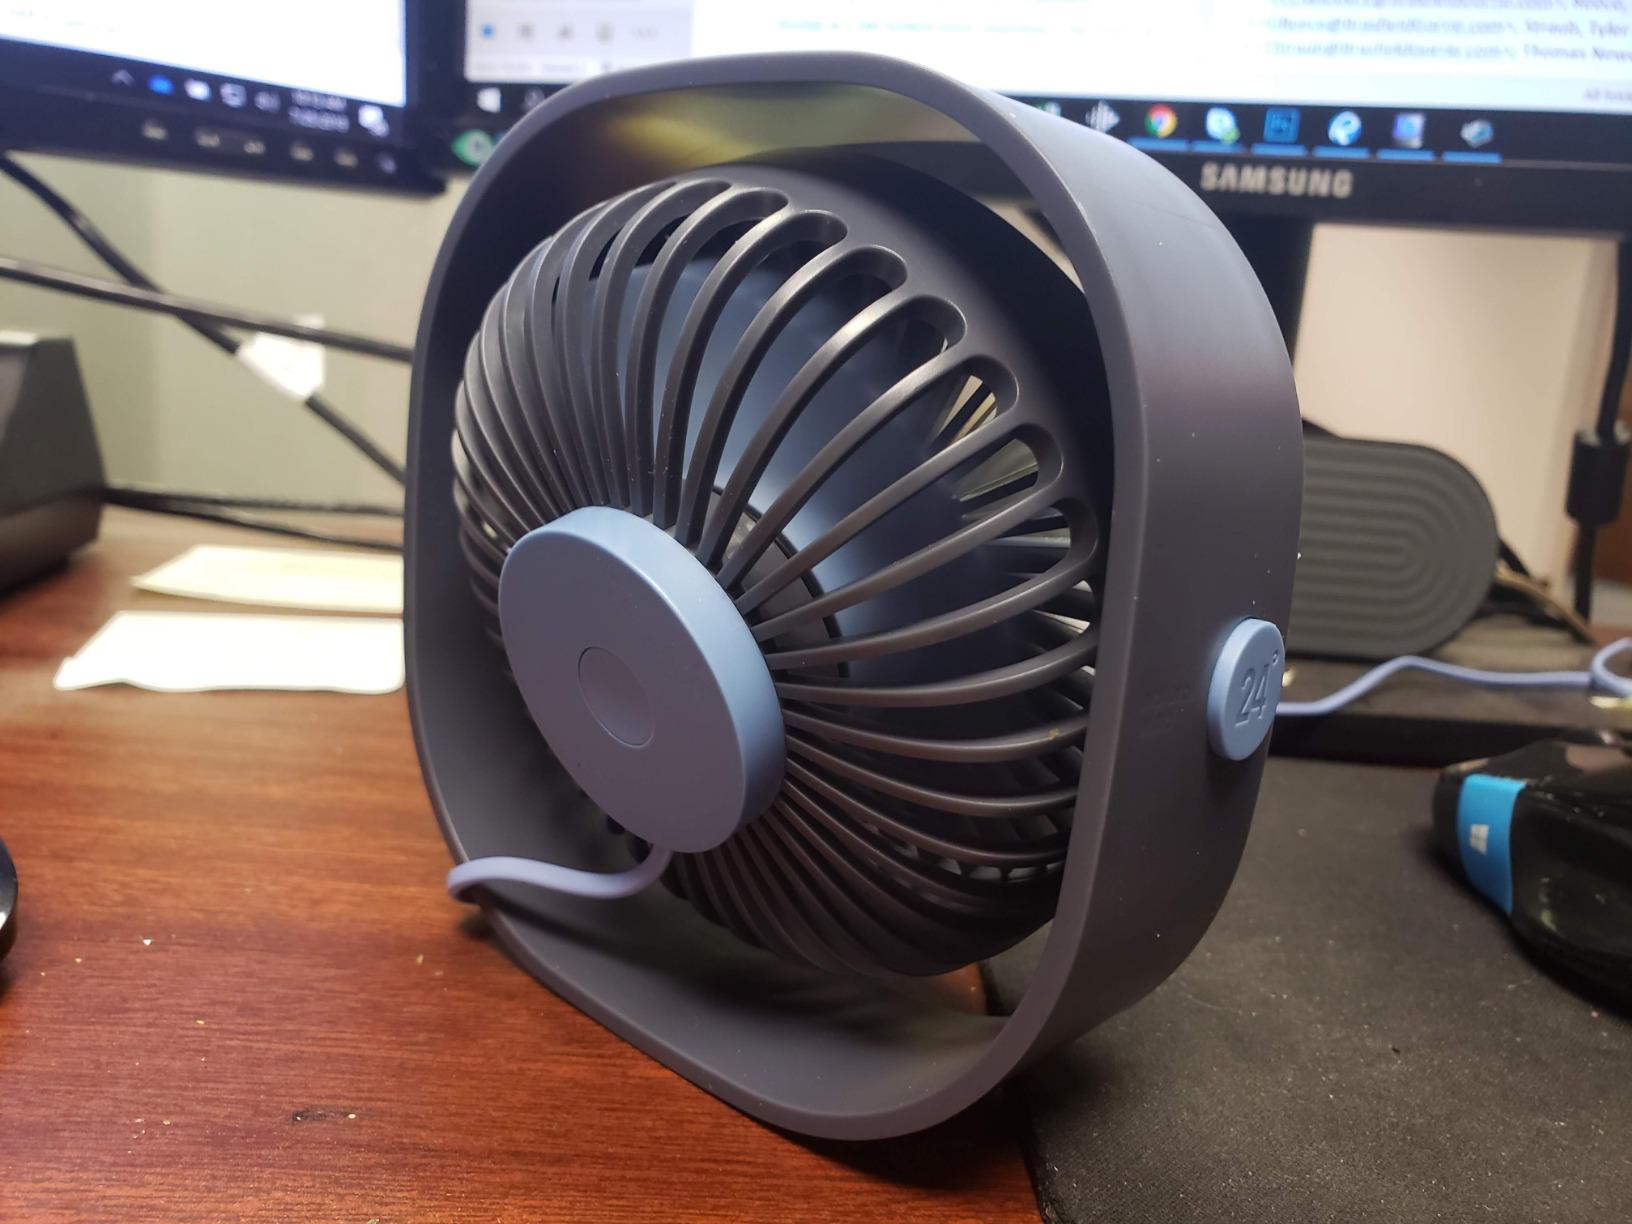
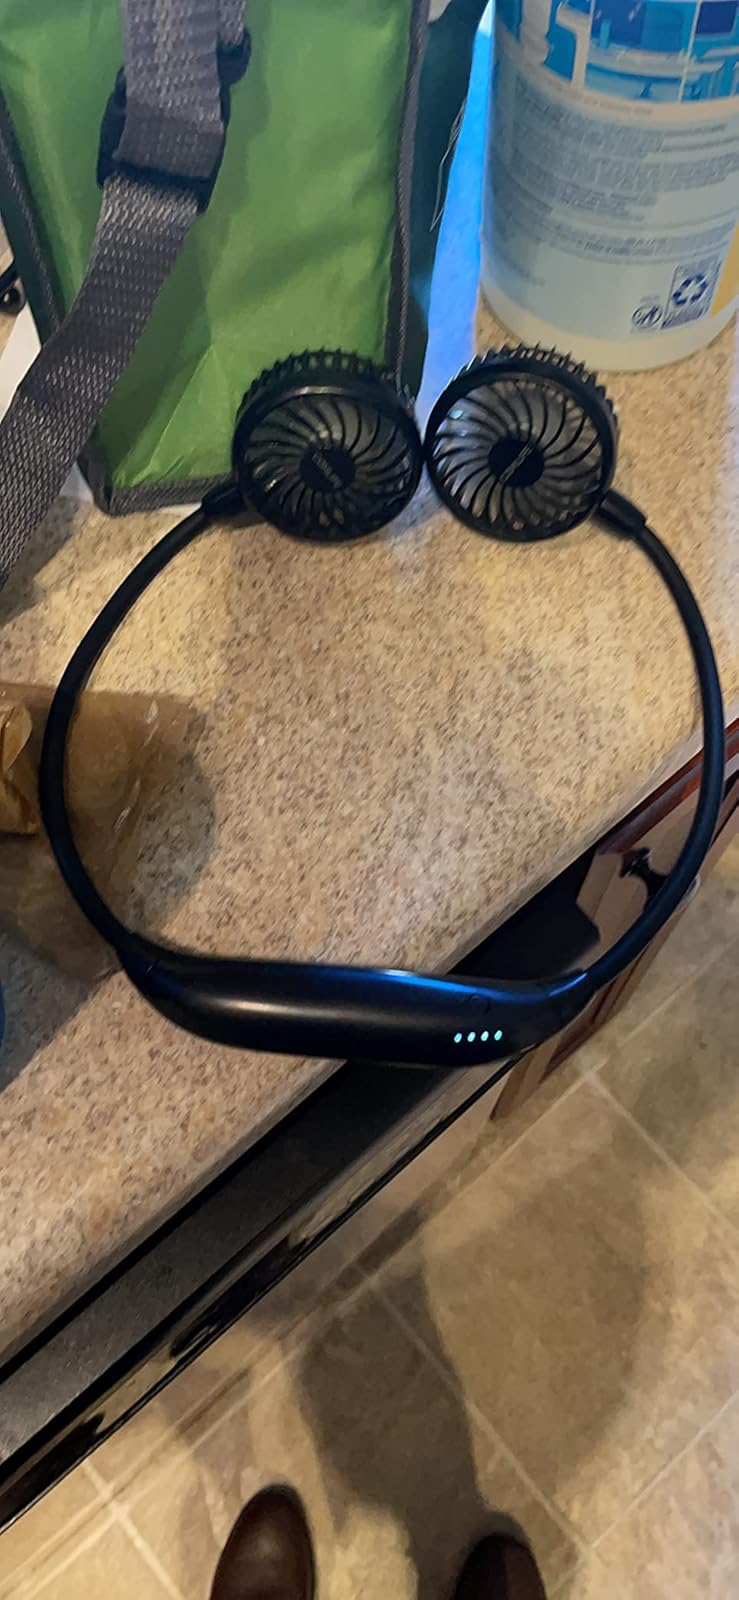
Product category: fan
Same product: no